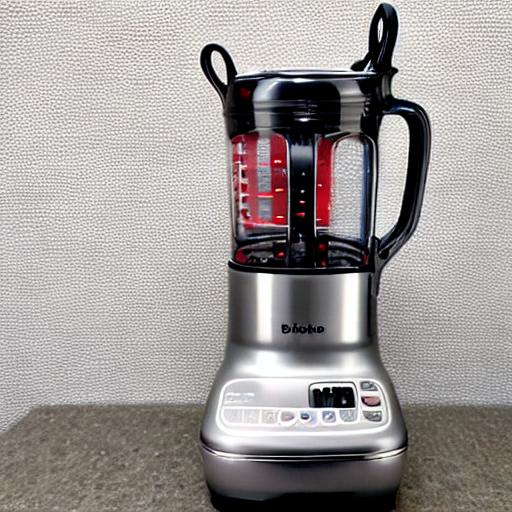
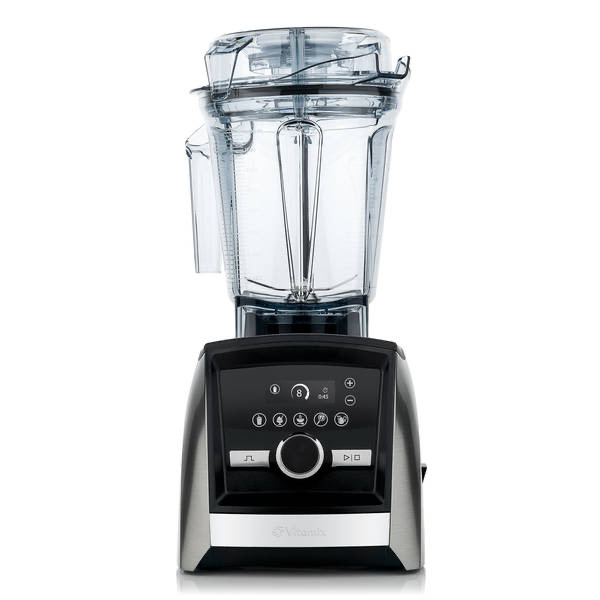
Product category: items_blender
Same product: no